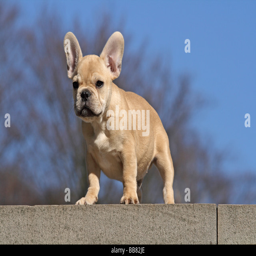
bulldog , standing on a wall